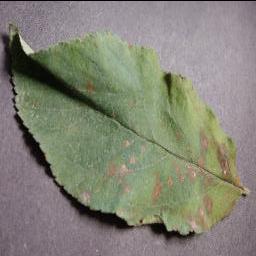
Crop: apple
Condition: cedar_rust